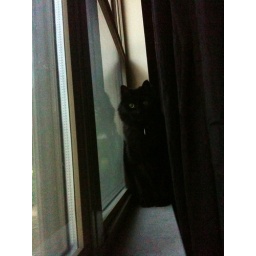
In my window this morning (I was still lying in bed when I took this),